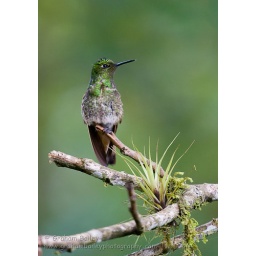
Buff-tailed coronet from the cloud forest in Ecuador